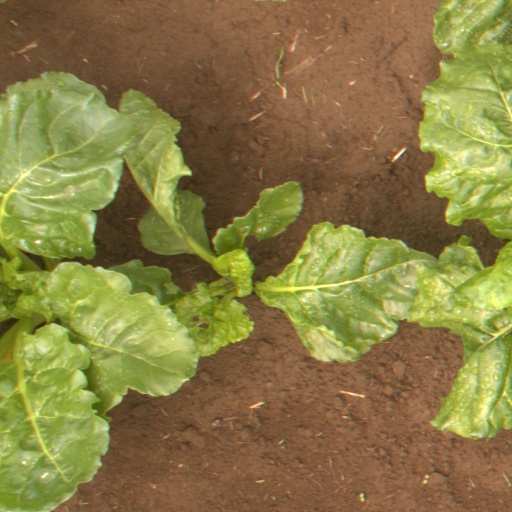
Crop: sugar beet